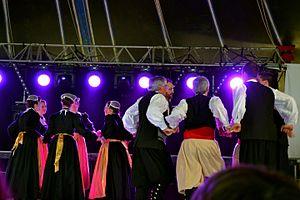
Les Korollerien Montroulez cercle celtique de Morlaix au Gouel Bro Leon à Plouvorn le 16 juin 2013.
L'an dro ou en dro nom signifiant : « le tour » ou « la ronde », est une danse bretonne originaire du pays vannetais, connue tant sur le domaine brittophone que sur la partie gallèse.